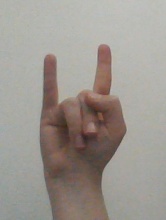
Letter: la